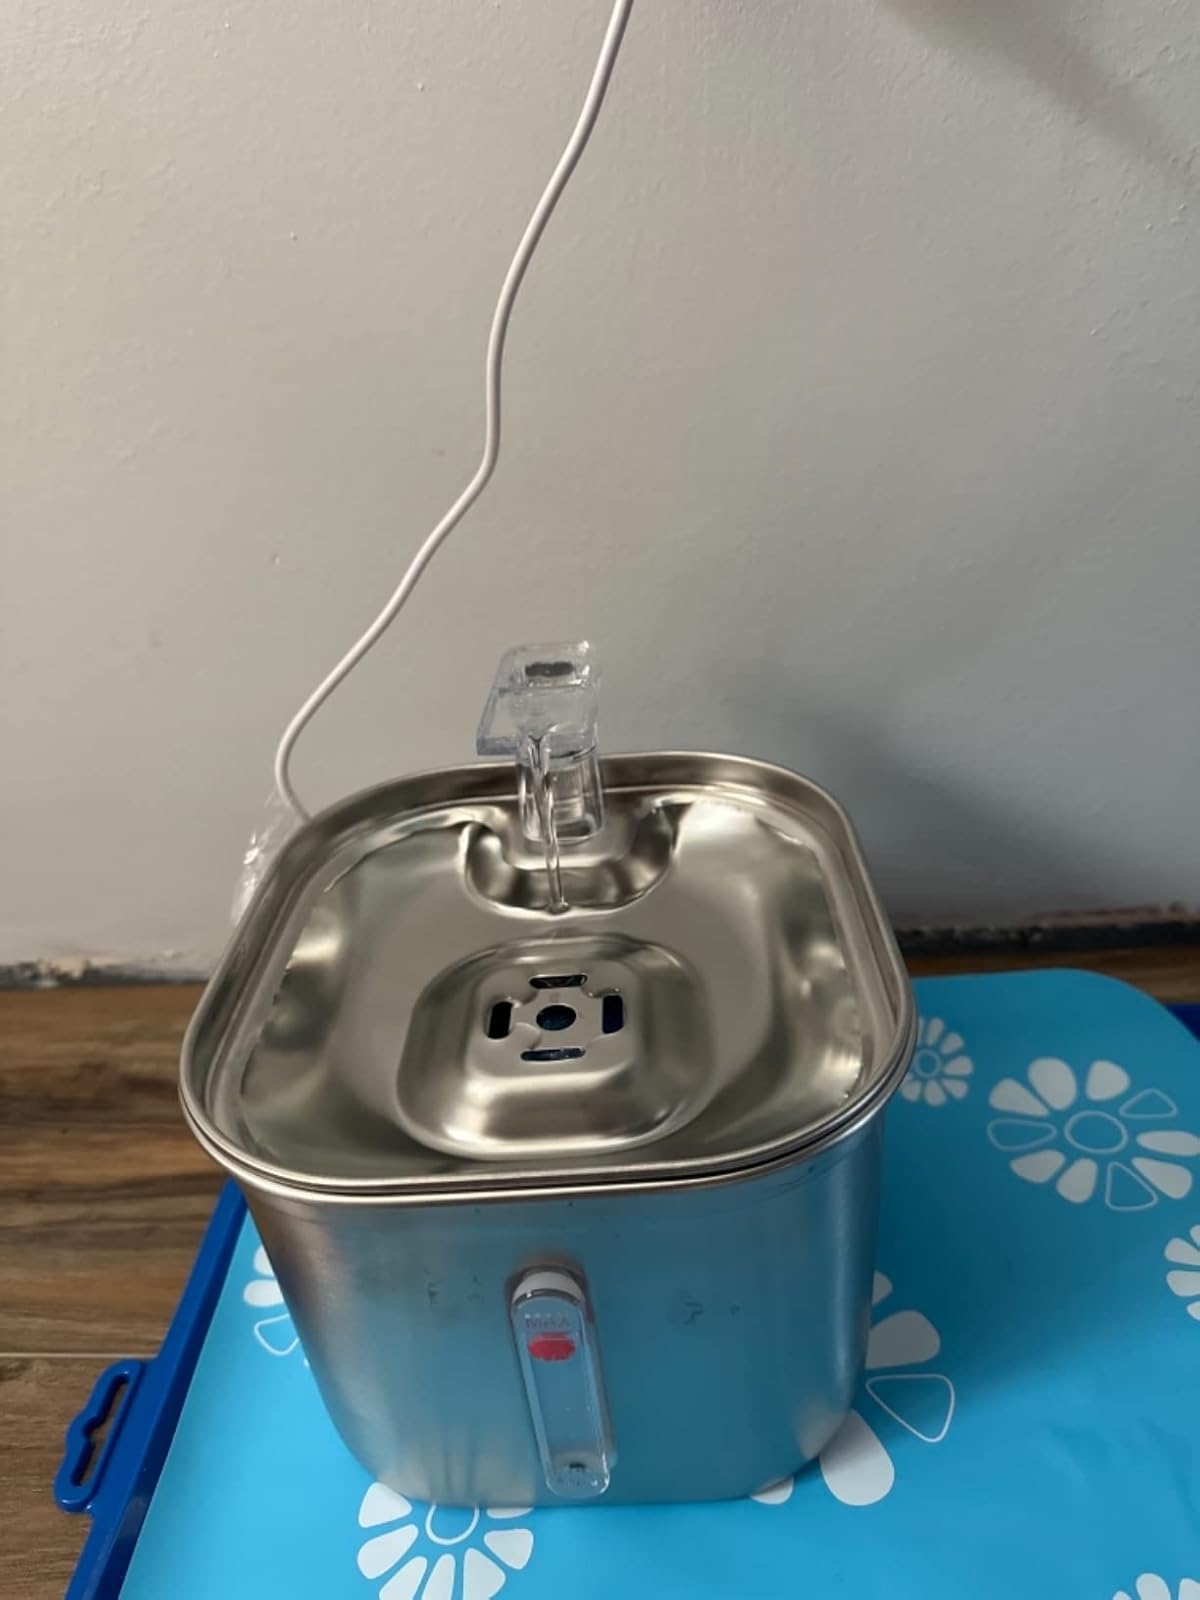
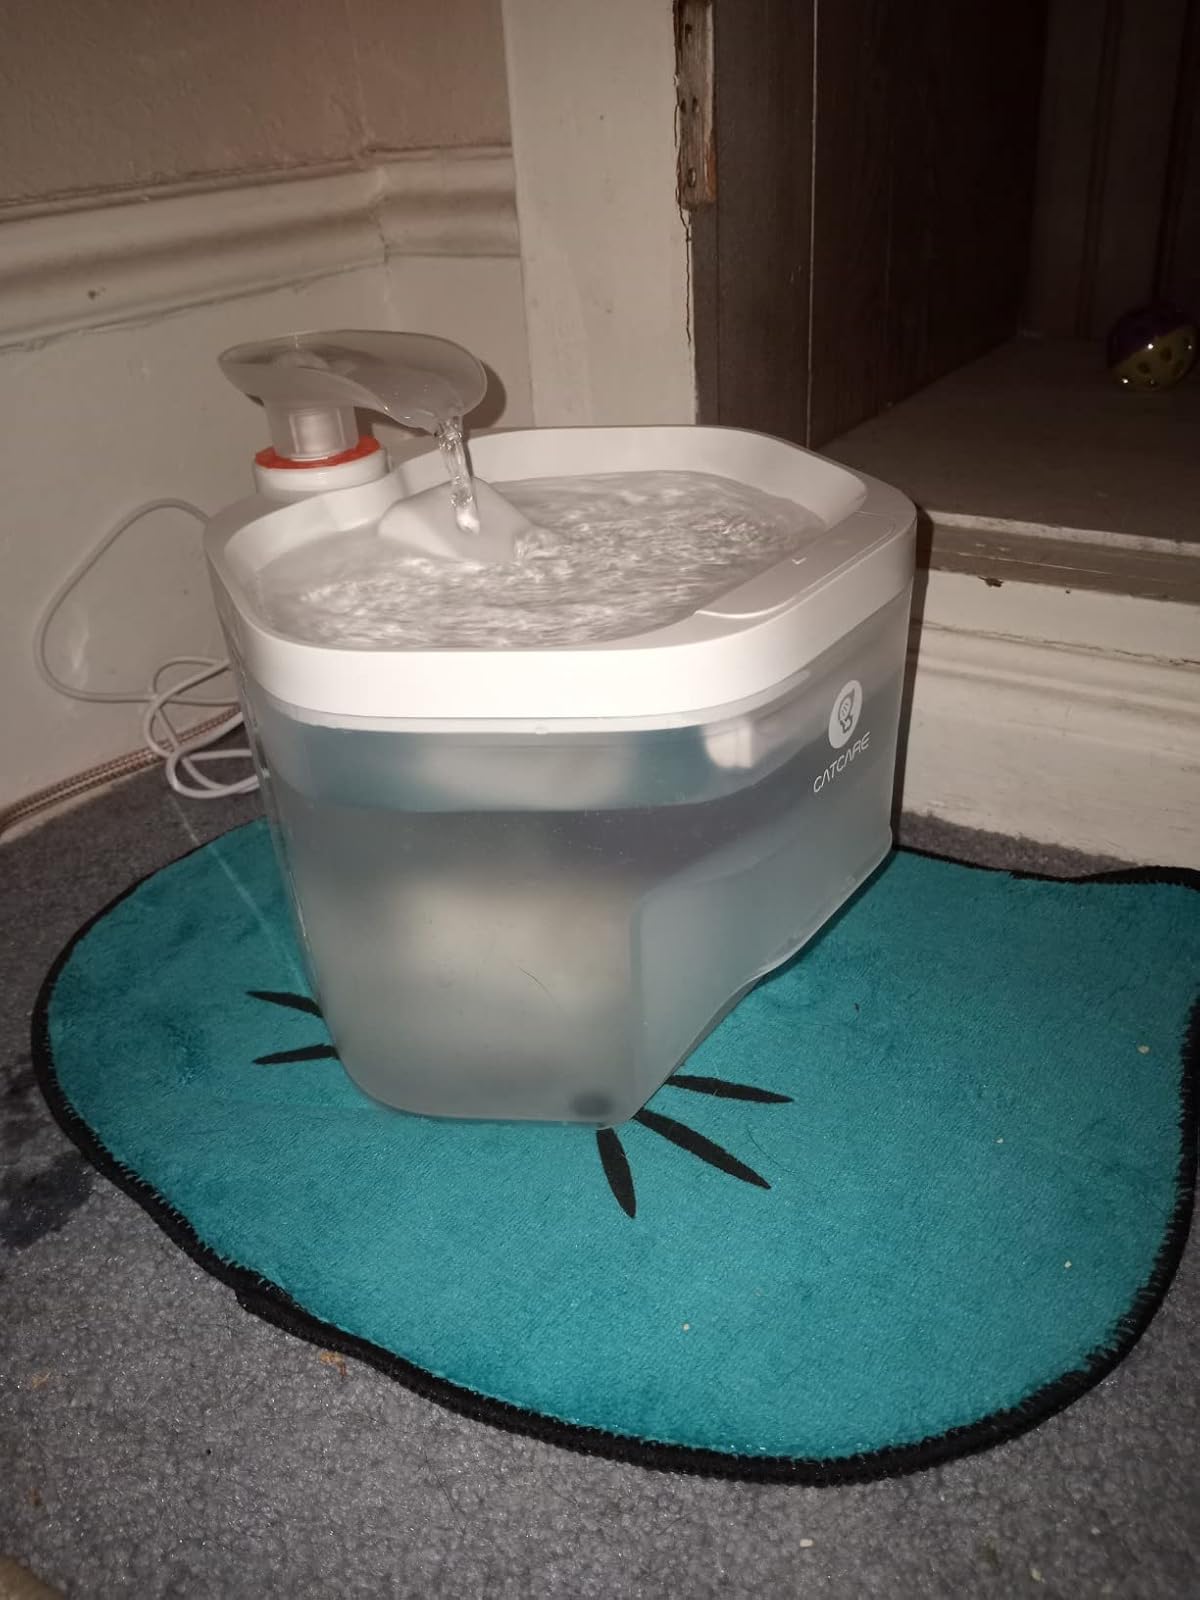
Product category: items_bowl
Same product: no